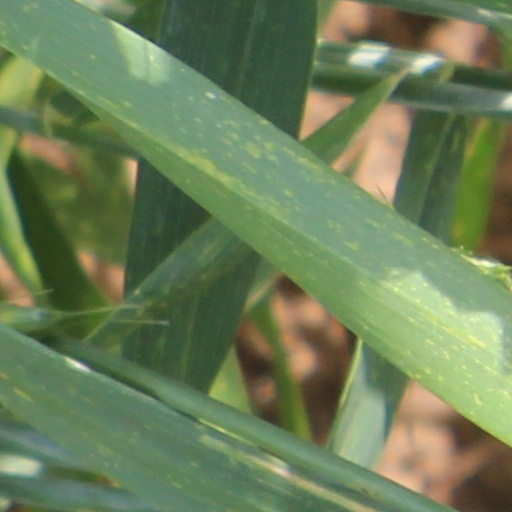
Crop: wheat